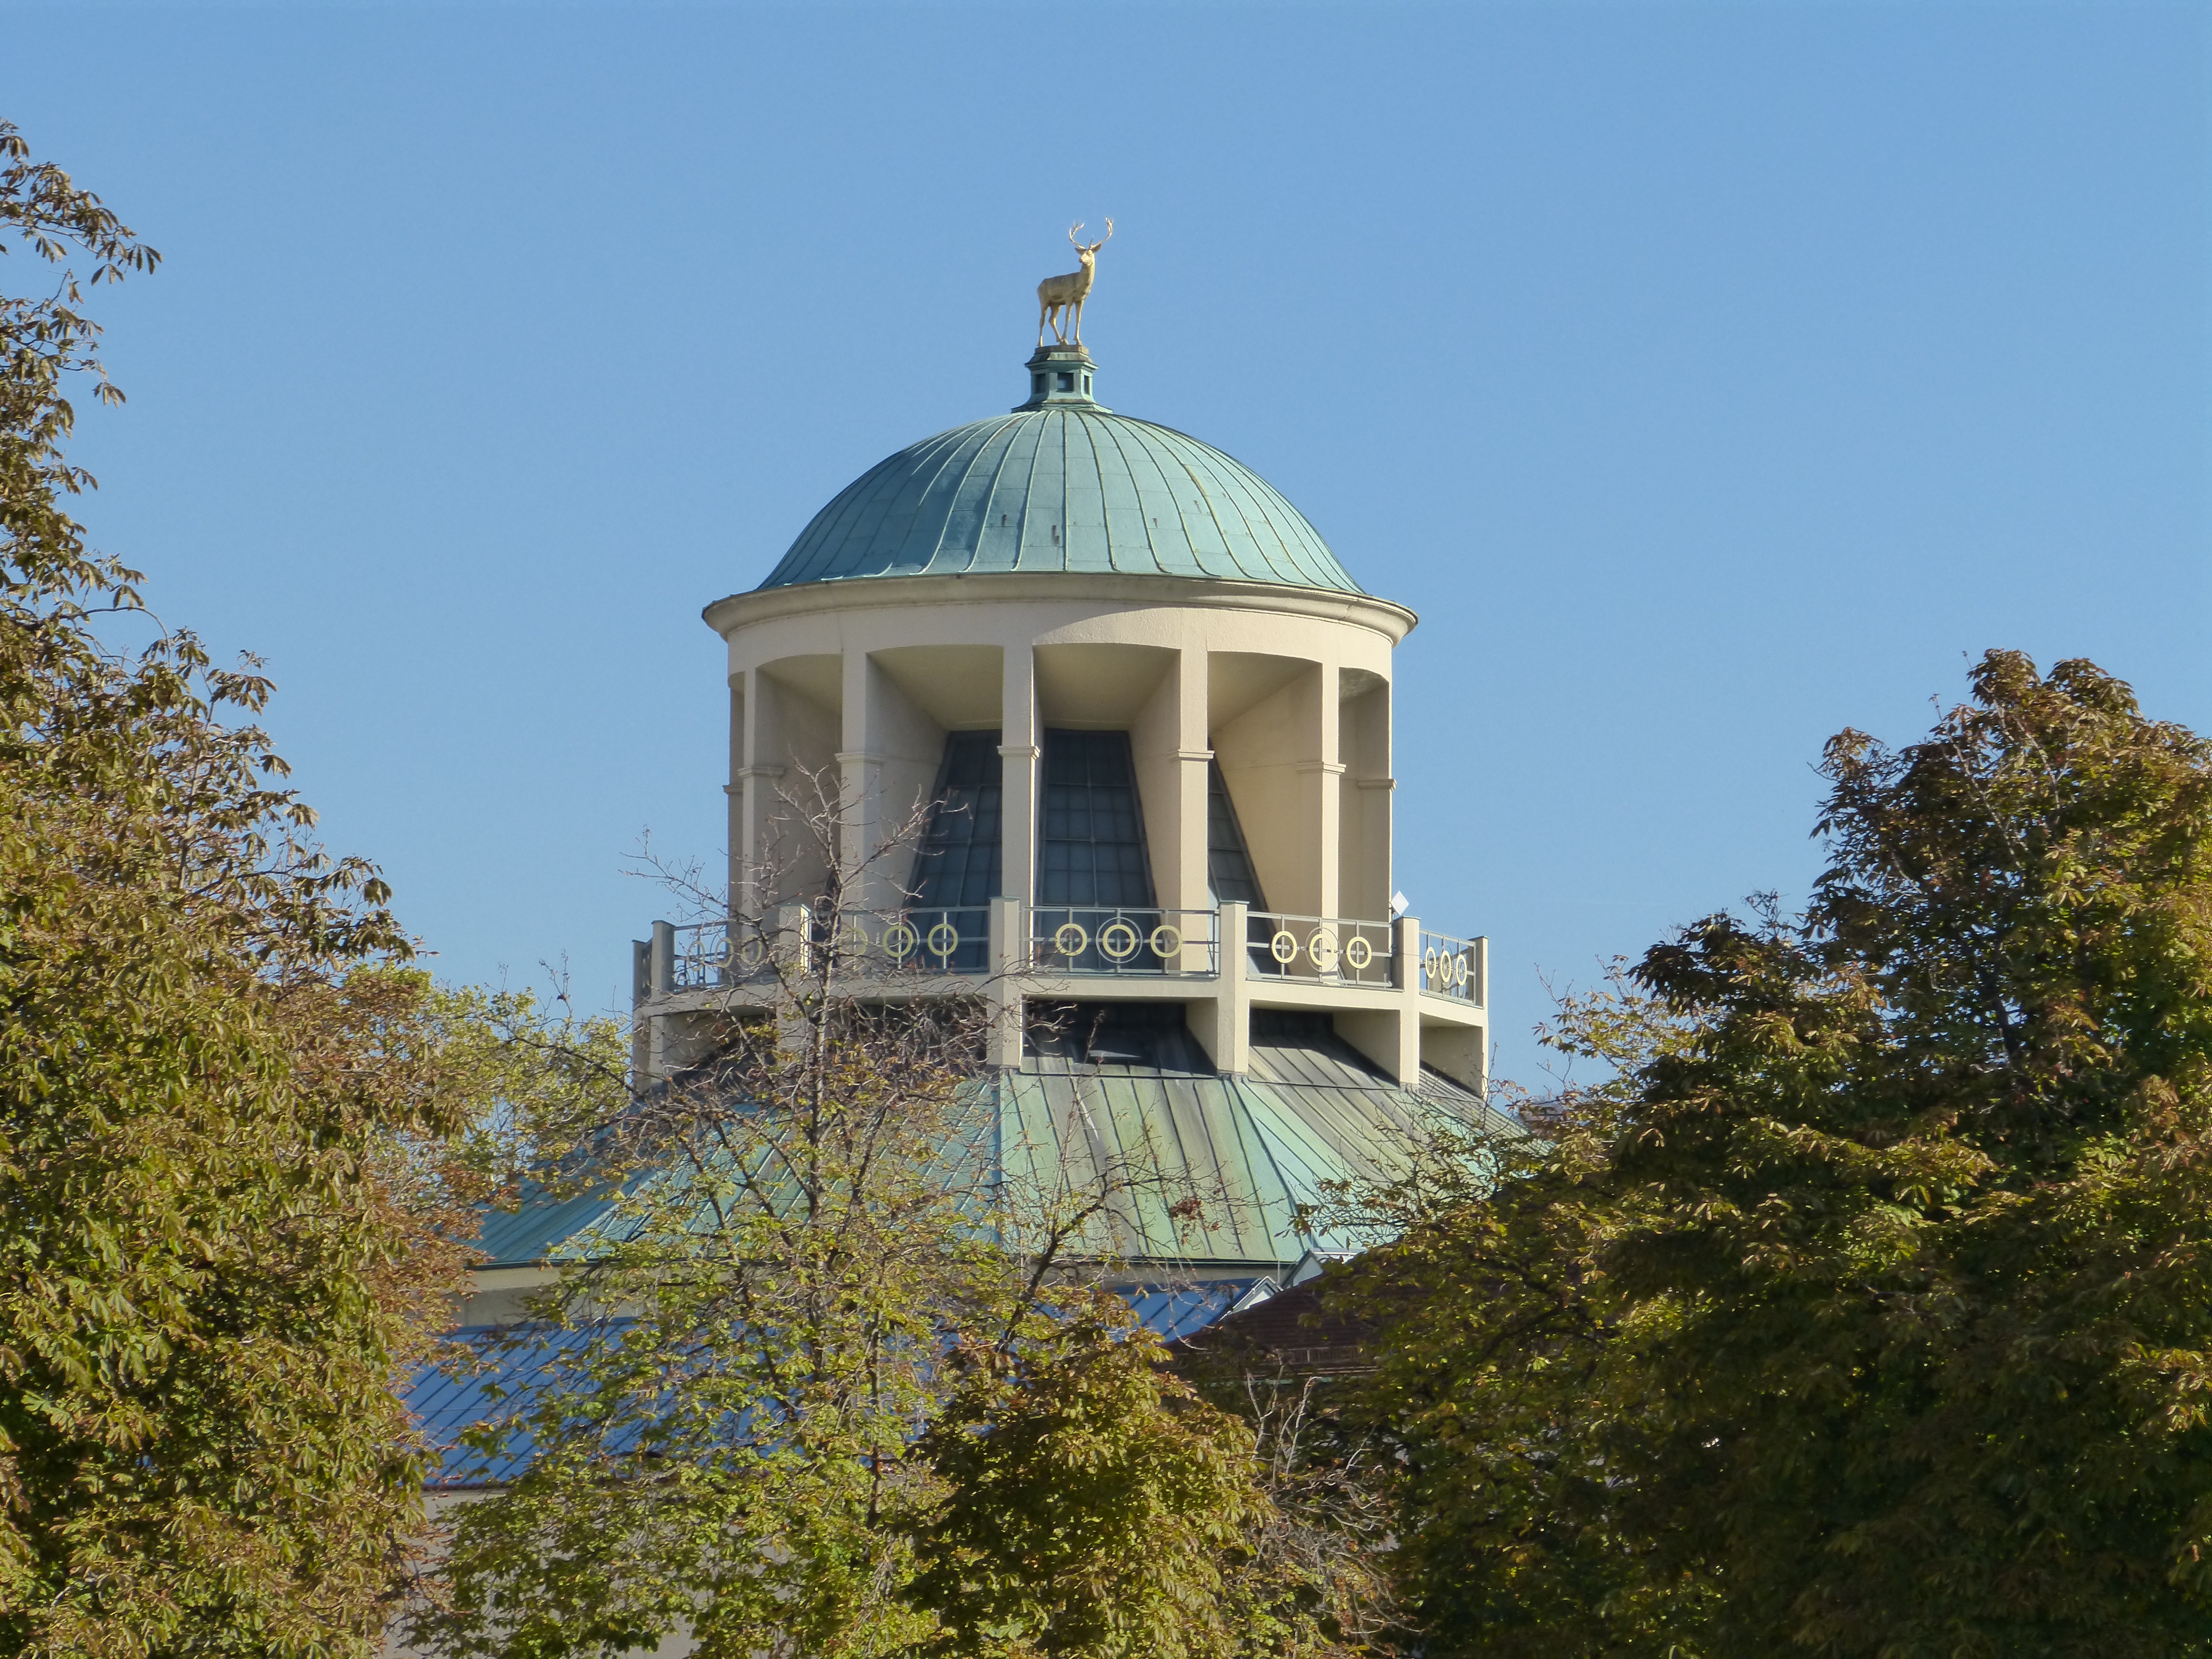
sky, roof, building, tower, park, landmark, blue, dome, stuttgart, castle park